Lancashire Militia

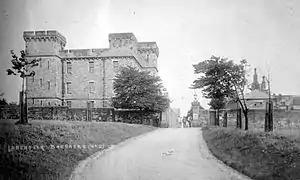
Bowerham Barracks, built at Lancaster between 1876 and 1880 for the depot of the King's Own

Although often referred to as brigades, the regimental districts were purely administrative organisations, but in a continuation of the Cardwell Reforms a mobilisation scheme began to appear in the "Army List" from December 1875. This assigned regular and militia units to places in an order of battle of corps, divisions and brigades for the 'Active Army', even though these formations were entirely theoretical, with no staff or services assigned: